Red Lights (2012 film)

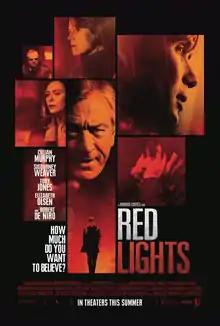
Theatrical release poster

Red Lights is a 2012 psychological supernatural thriller film written, directed, produced and edited by Rodrigo Cortés and starring Cillian Murphy, Sigourney Weaver, Robert De Niro, Toby Jones, Joely Richardson, and Elizabeth Olsen. The plot focuses on a physicist (Murphy) and a university psychology professor (Weaver), both of whom specialise in debunking supernatural phenomena, and their attempt at discrediting a renowned psychic (De Niro) whose greatest critic mysteriously died 30 years prior.